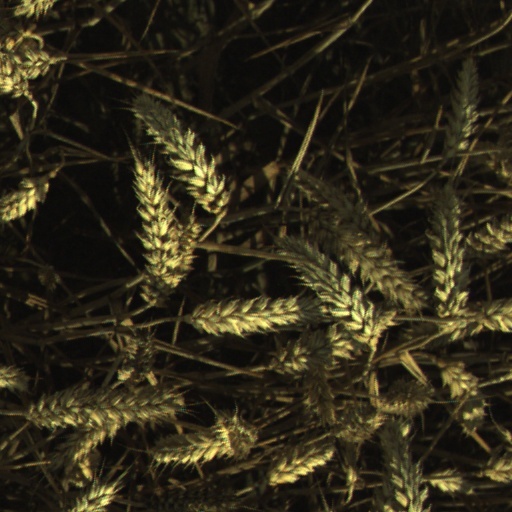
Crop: wheat